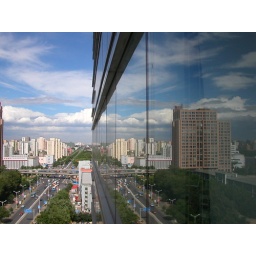
blue sky and white clouds in the mirror of my office